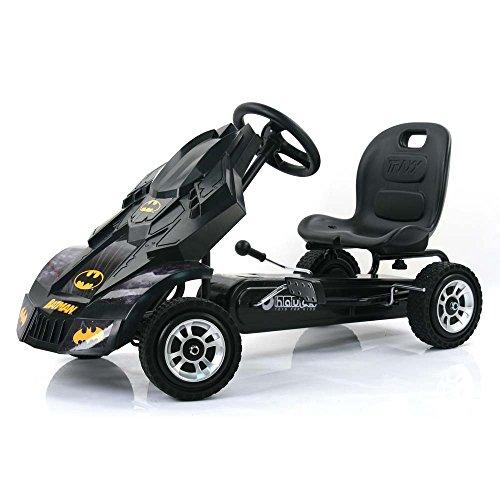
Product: Hauck Batmobile Pedal Go Kart
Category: Toys & Games | Tricycles, Scooters & Wagons | Pedal Cars
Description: Race styled pedals with rubber wheels and 8 ball style brake for better grip and smooth ride.
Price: $119.00
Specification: ProductDimensions:44x21x22inches|ItemWeight:22pounds|ShippingWeight:30.6pounds(Viewshippingratesandpolicies)|DomesticShipping:ItemcanbeshippedwithinU.S.|InternationalShipping:ThisitemcanbeshippedtoselectcountriesoutsideoftheU.S.LearnMore|ASIN:B01MRQF9EY|Itemmodelnumber:T90230|Manufacturerrecommendedage:4-8years